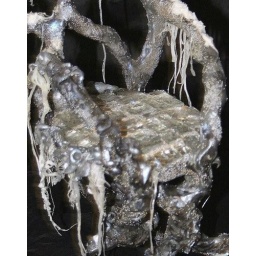
Detail of the Ice chair .... so you can see the glass mirror tiles in the seat.